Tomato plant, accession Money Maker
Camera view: vertical (180 deg); turntable rotation: 240 degrees
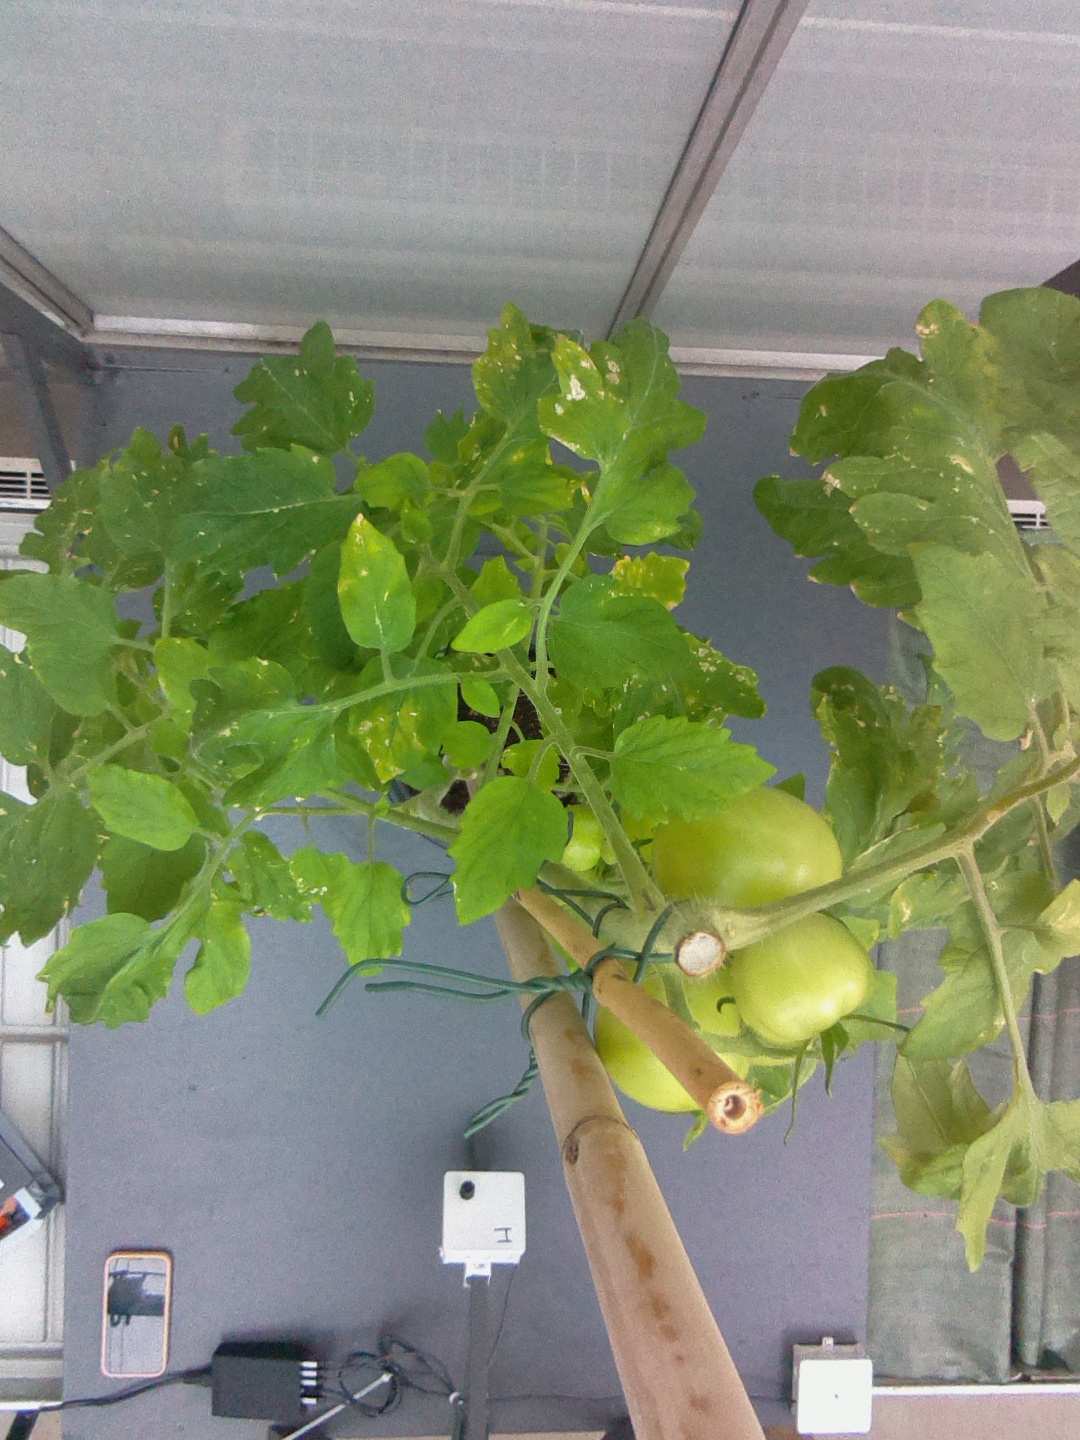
BBCH growth stage 78: 80% -90% of final fruit size